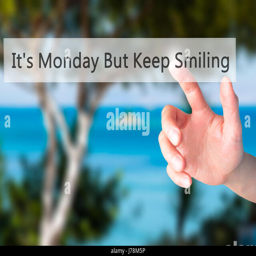
it 's monday but keep smiling - hand pressing a button on blurred background concept .